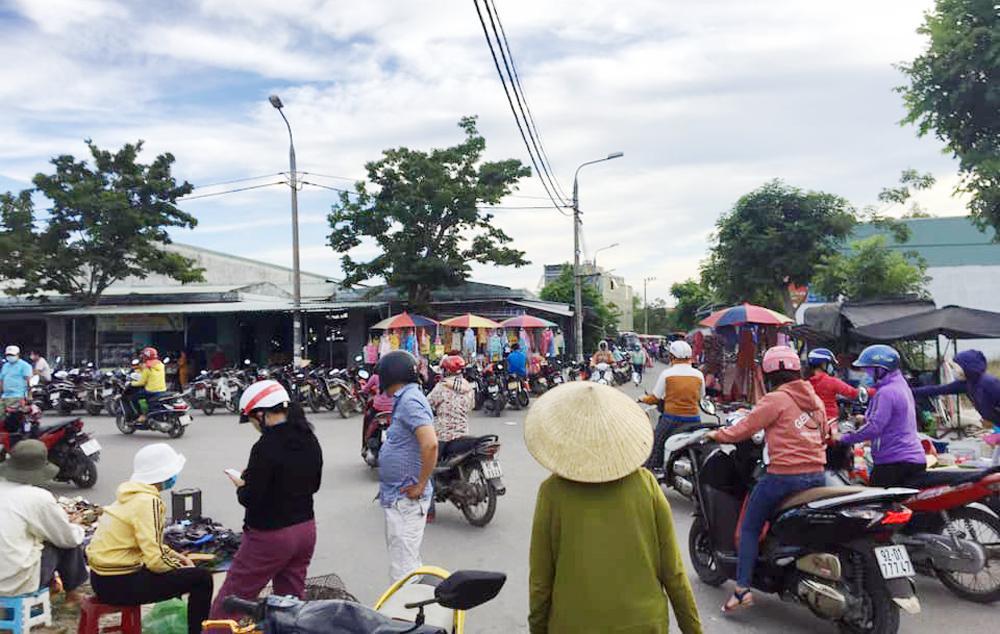
người phụ nữ đội nón lá mặc áo màu xanh lá cây